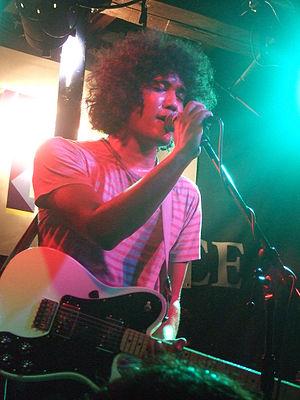
Black Kids est un groupe de rock indépendant américain, originaire de Jacksonville, en Floride. Le premier EP du groupe Wizard of Ahhhs, reçu un succès critique en 2007, et est suivi du premier album du groupe Partie Traumatic qui débute 5ᵉ dans les charts anglais en juillet 2008.